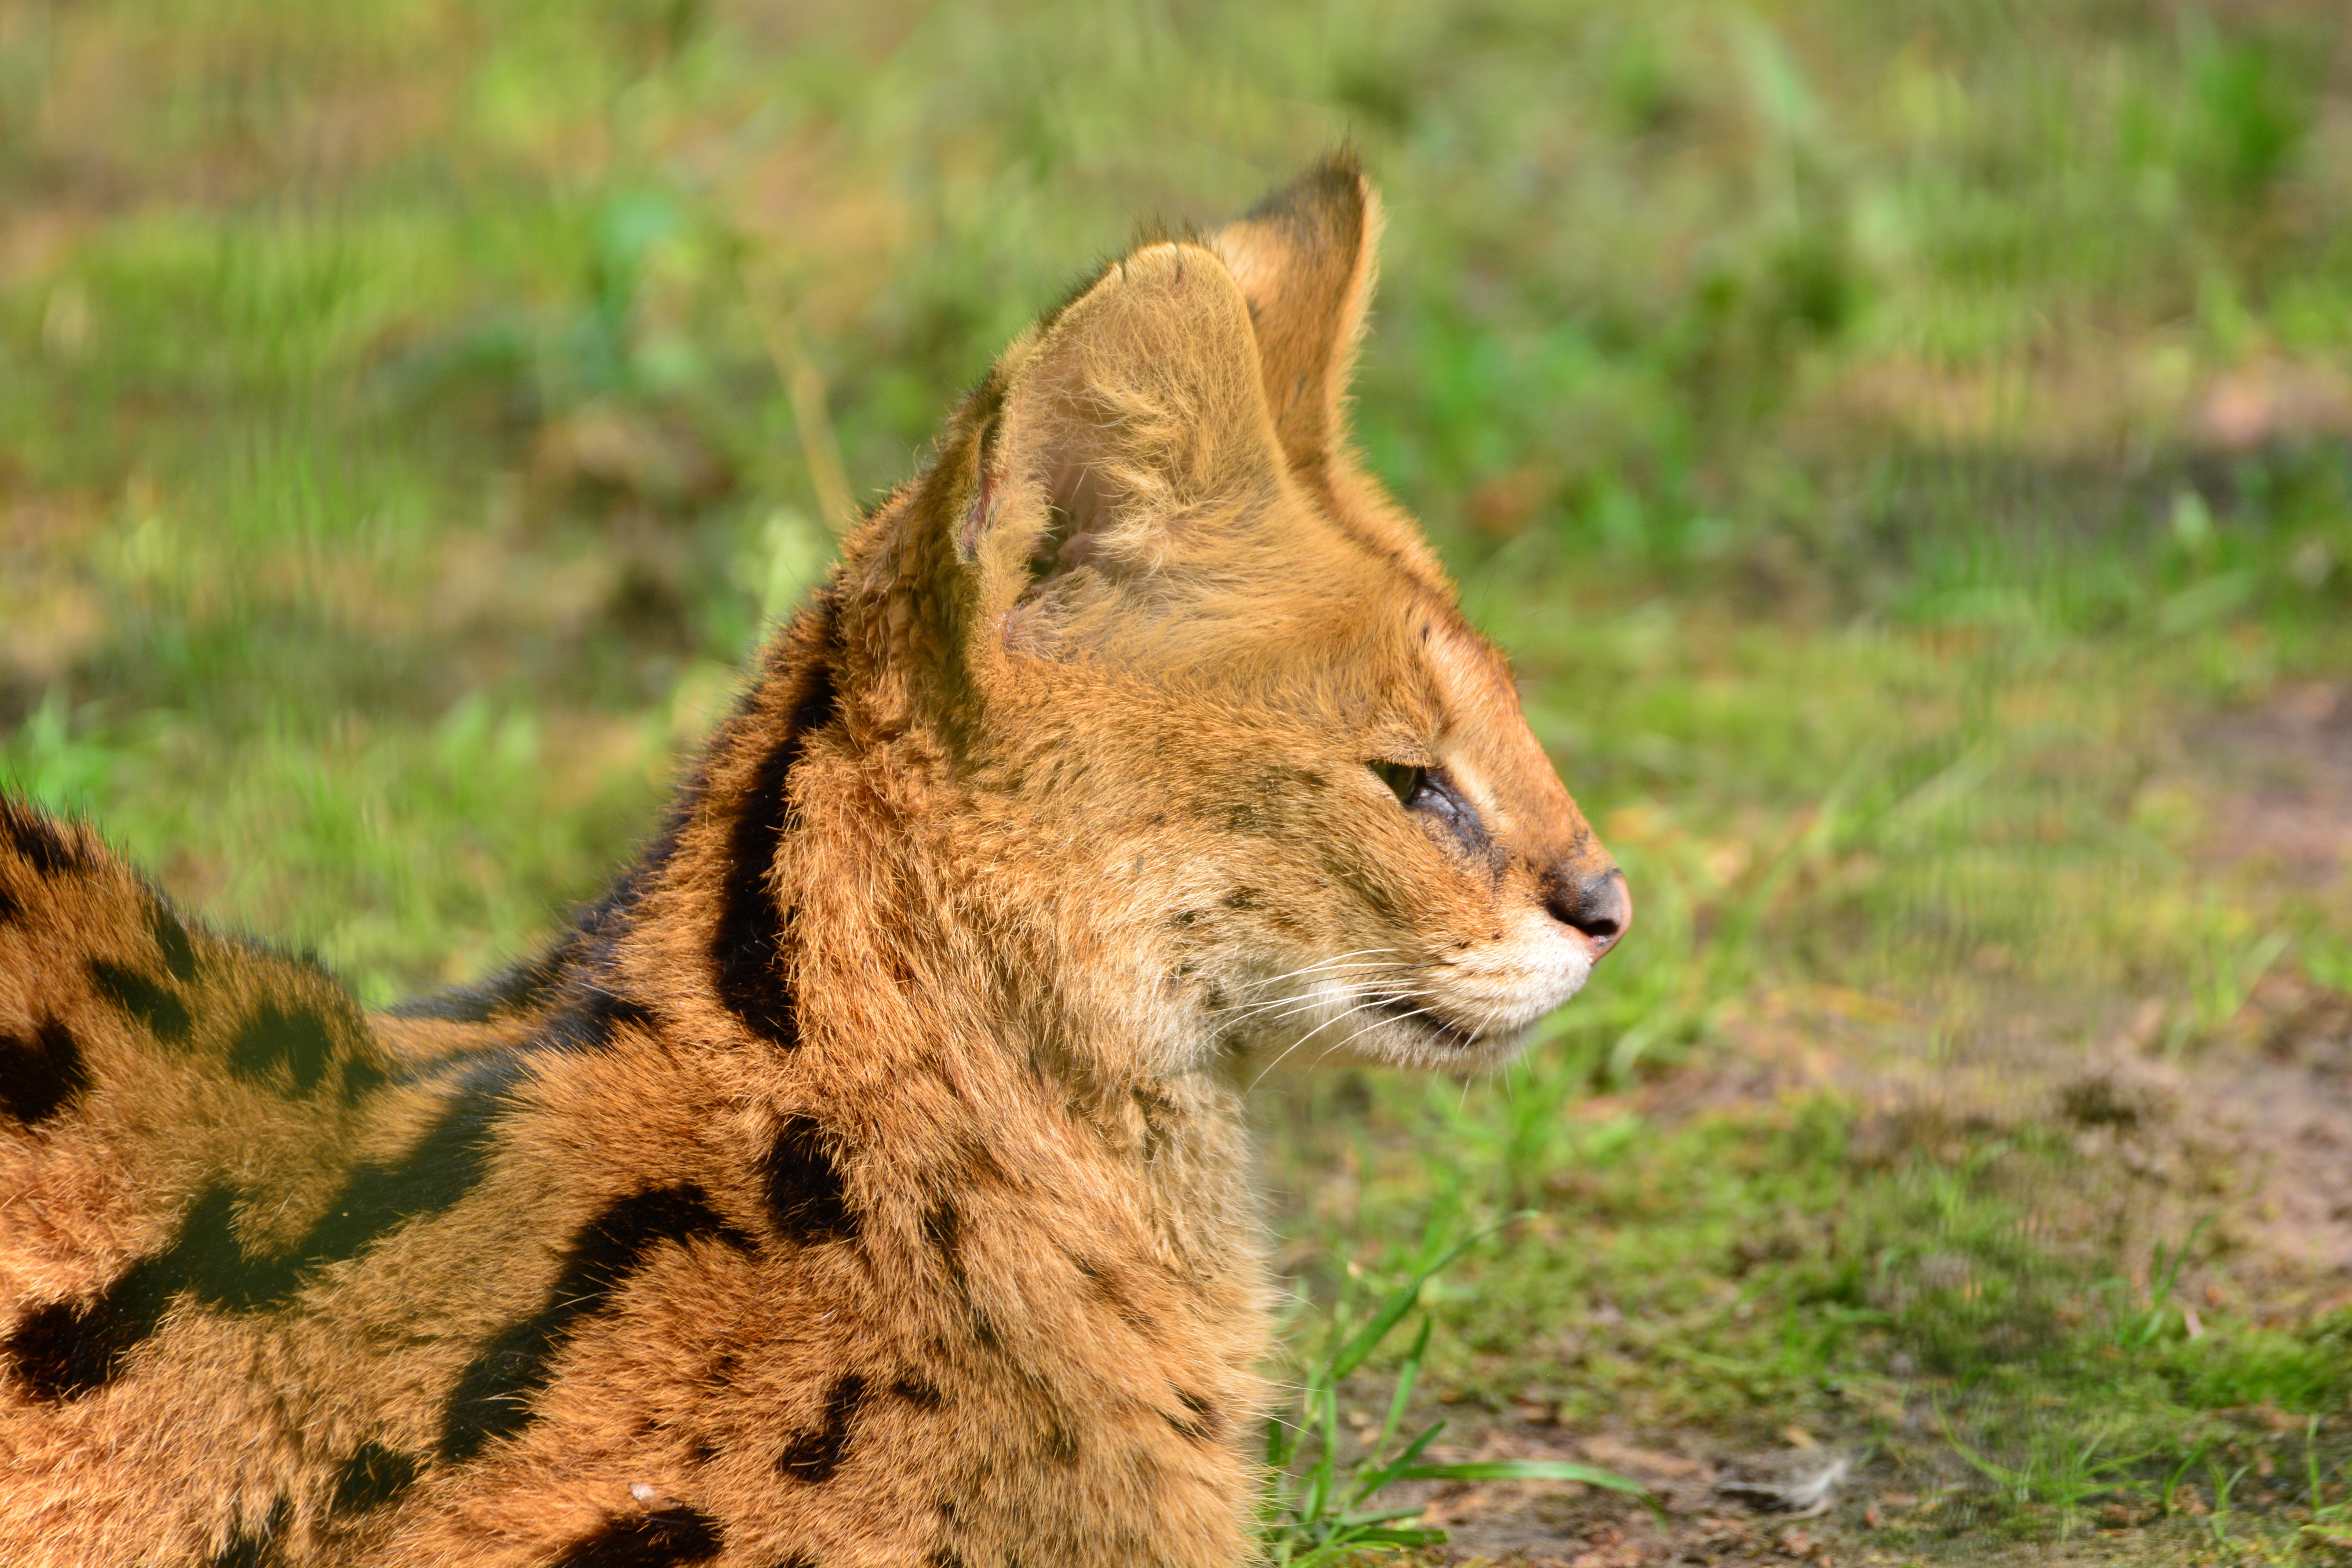
wildlife, mammal, fauna, mammals, vertebrate, wildcat, safari, predators, small cat, serval, small to medium sized cats, cat like mammal, dhole